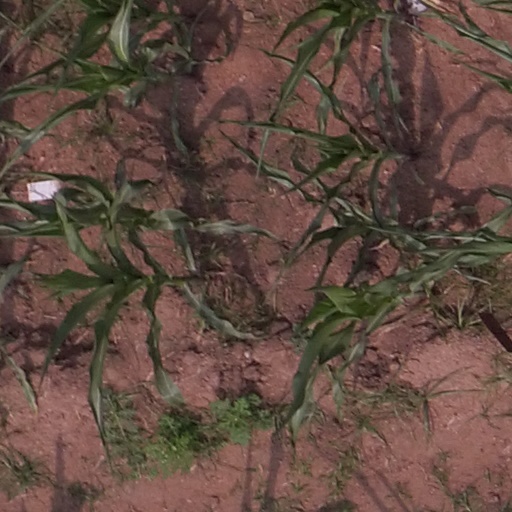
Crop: maize; corn